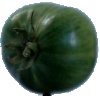
Label: Tomato not Ripened 1